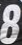
Number: 8